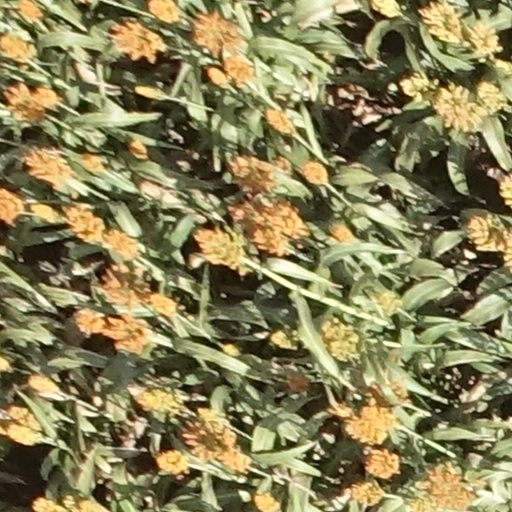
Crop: sorghum